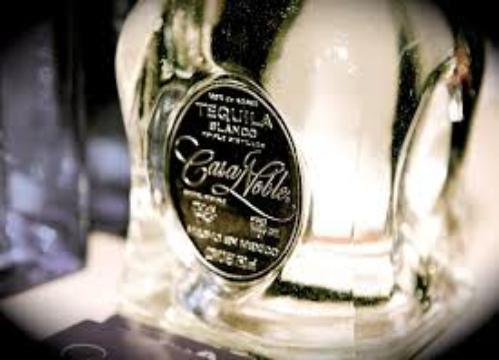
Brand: Casa Noble
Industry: Food